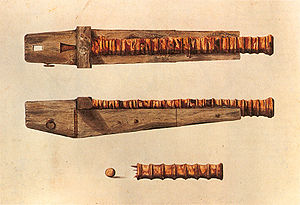
Mary Rose / Mary Rose som vrag / Genopdagelse i 1800-tallet
Akvarel med to perspektivtegninger af en feltslange (sling) af smedejern, som hvilede på en lavet med en hjulaksel samt en del af kanonrøret på en lignende kanon. Denne illustration indgår i en serie akvareller, som var dokumentation for de fund, brødrene Deane gjorde 1836–40.
En lang og tynd kanon monteret på en massiv træramme af et enkelt stykke træ, set fra oven og fra siden
Mary Rose var et orlogsfartøj af typen karrak, som indgik i den engelske flåde under Henrik 8.'s regeringstid i første halvdel af 1500-tallet. Efter 33 års indsats mod franske, bretonske og skotske styrker deltog skibet i sit sidste slag den 19. juli 1545. I spidsen for et angreb mod franske galejer sank Mary Rose i Solentsundet mellem Isle of Wight og det engelske fastland, inden for synsvidde af Southsea Castle, som er den fæstning uden for Portsmouth, hvor Henrik 8. selv befandt sig. Mary Rose genopdagedes i 1971 og bjergedes i oktober 1982 ved et af de mest bekostelige og komplicerede marinarkæologiske projekter nogensinde. Til trods for at en stor del af skibet er nedbrudt af erosion og biologiske angreb, har de tilbageværende dele uvurderlig historisk værdi som en tidskapsel fra England i første del af 1500-tallet.